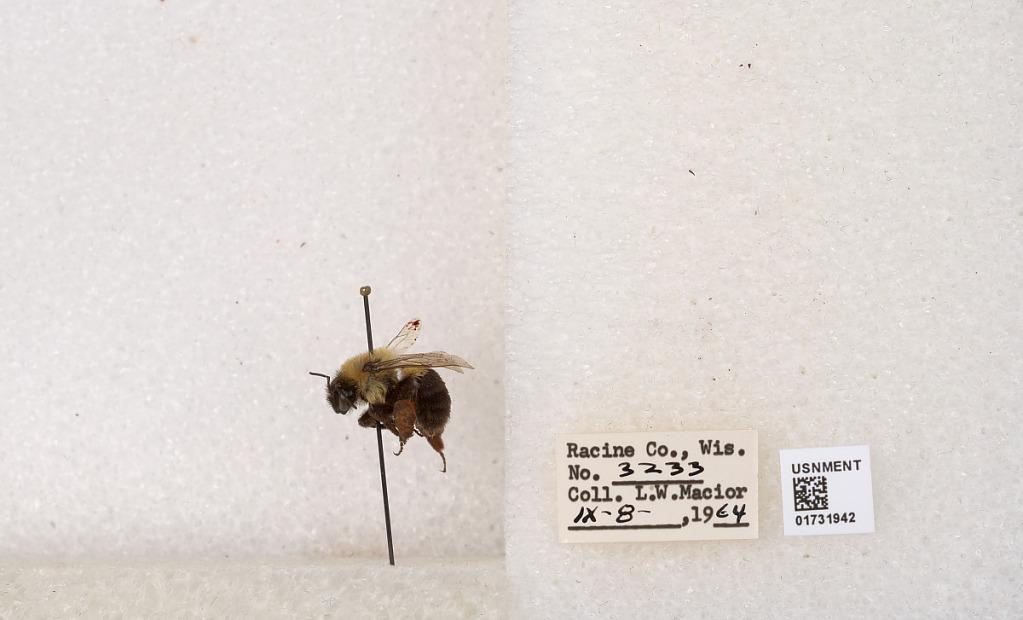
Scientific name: Bombus impatiens Cresson
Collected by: L. Macior
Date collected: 1964-9-8
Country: United States
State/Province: Wisconsin
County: Racine
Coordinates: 42.7299, -87.8123